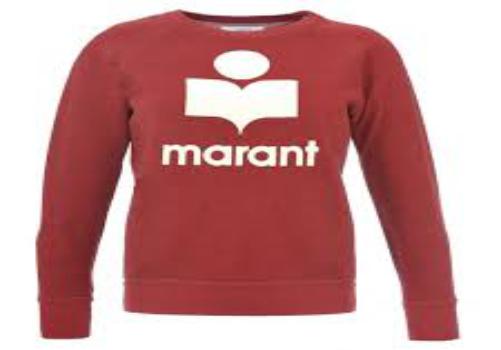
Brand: Isabel Maran-1
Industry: Clothes